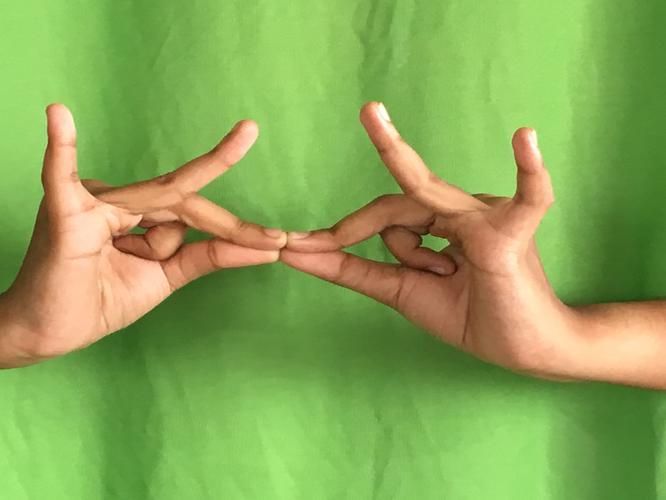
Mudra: Sakata
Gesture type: double_hand